Silsangsa

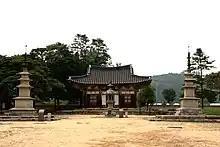
Silsangsa

Silsangsa is a temple of the Jogye Order located in Namwon, North Jeolla Province, South Korea. The temple is a branch temple of the Geumsan Temple in Iksan. Although the temple is legally situated in Namwon, it is also quite near the Hamyang county of South Gyeongsang Province. It is exceptional since this temple is in a field, as opposed to most Korean temples, which are located in mountainous areas.